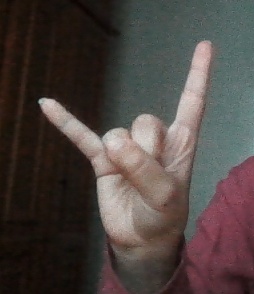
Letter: la